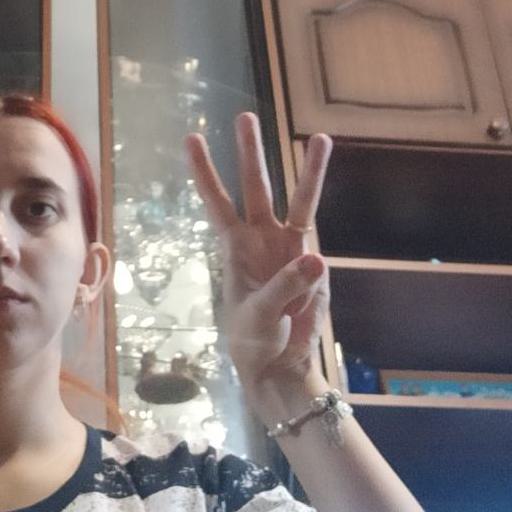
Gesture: three